FC Dynamo Moscow

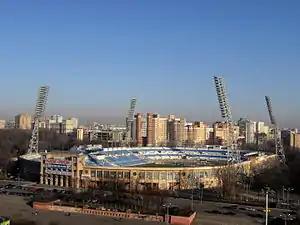
View of the historical Dynamo Stadium, home of Dynamo from 1928 to 2008. In 2011, it was demolished in preparation for a new stadium, which has now been built, and is now known as the VTB Arena.

Dynamo's ground used to be the historic Dynamo Stadium in Petrovsky Park, which seated 36,540. In 2008, it was closed for demolition. From 2010 to 2016, Dynamo Moscow played their matches at the Arena Khimki, which they shared with their Moscow rivals, CSKA Moscow. They continued to play at Arena Khimki until 26 May 2019, when FC Dynamo Moscow officially "returned home,"